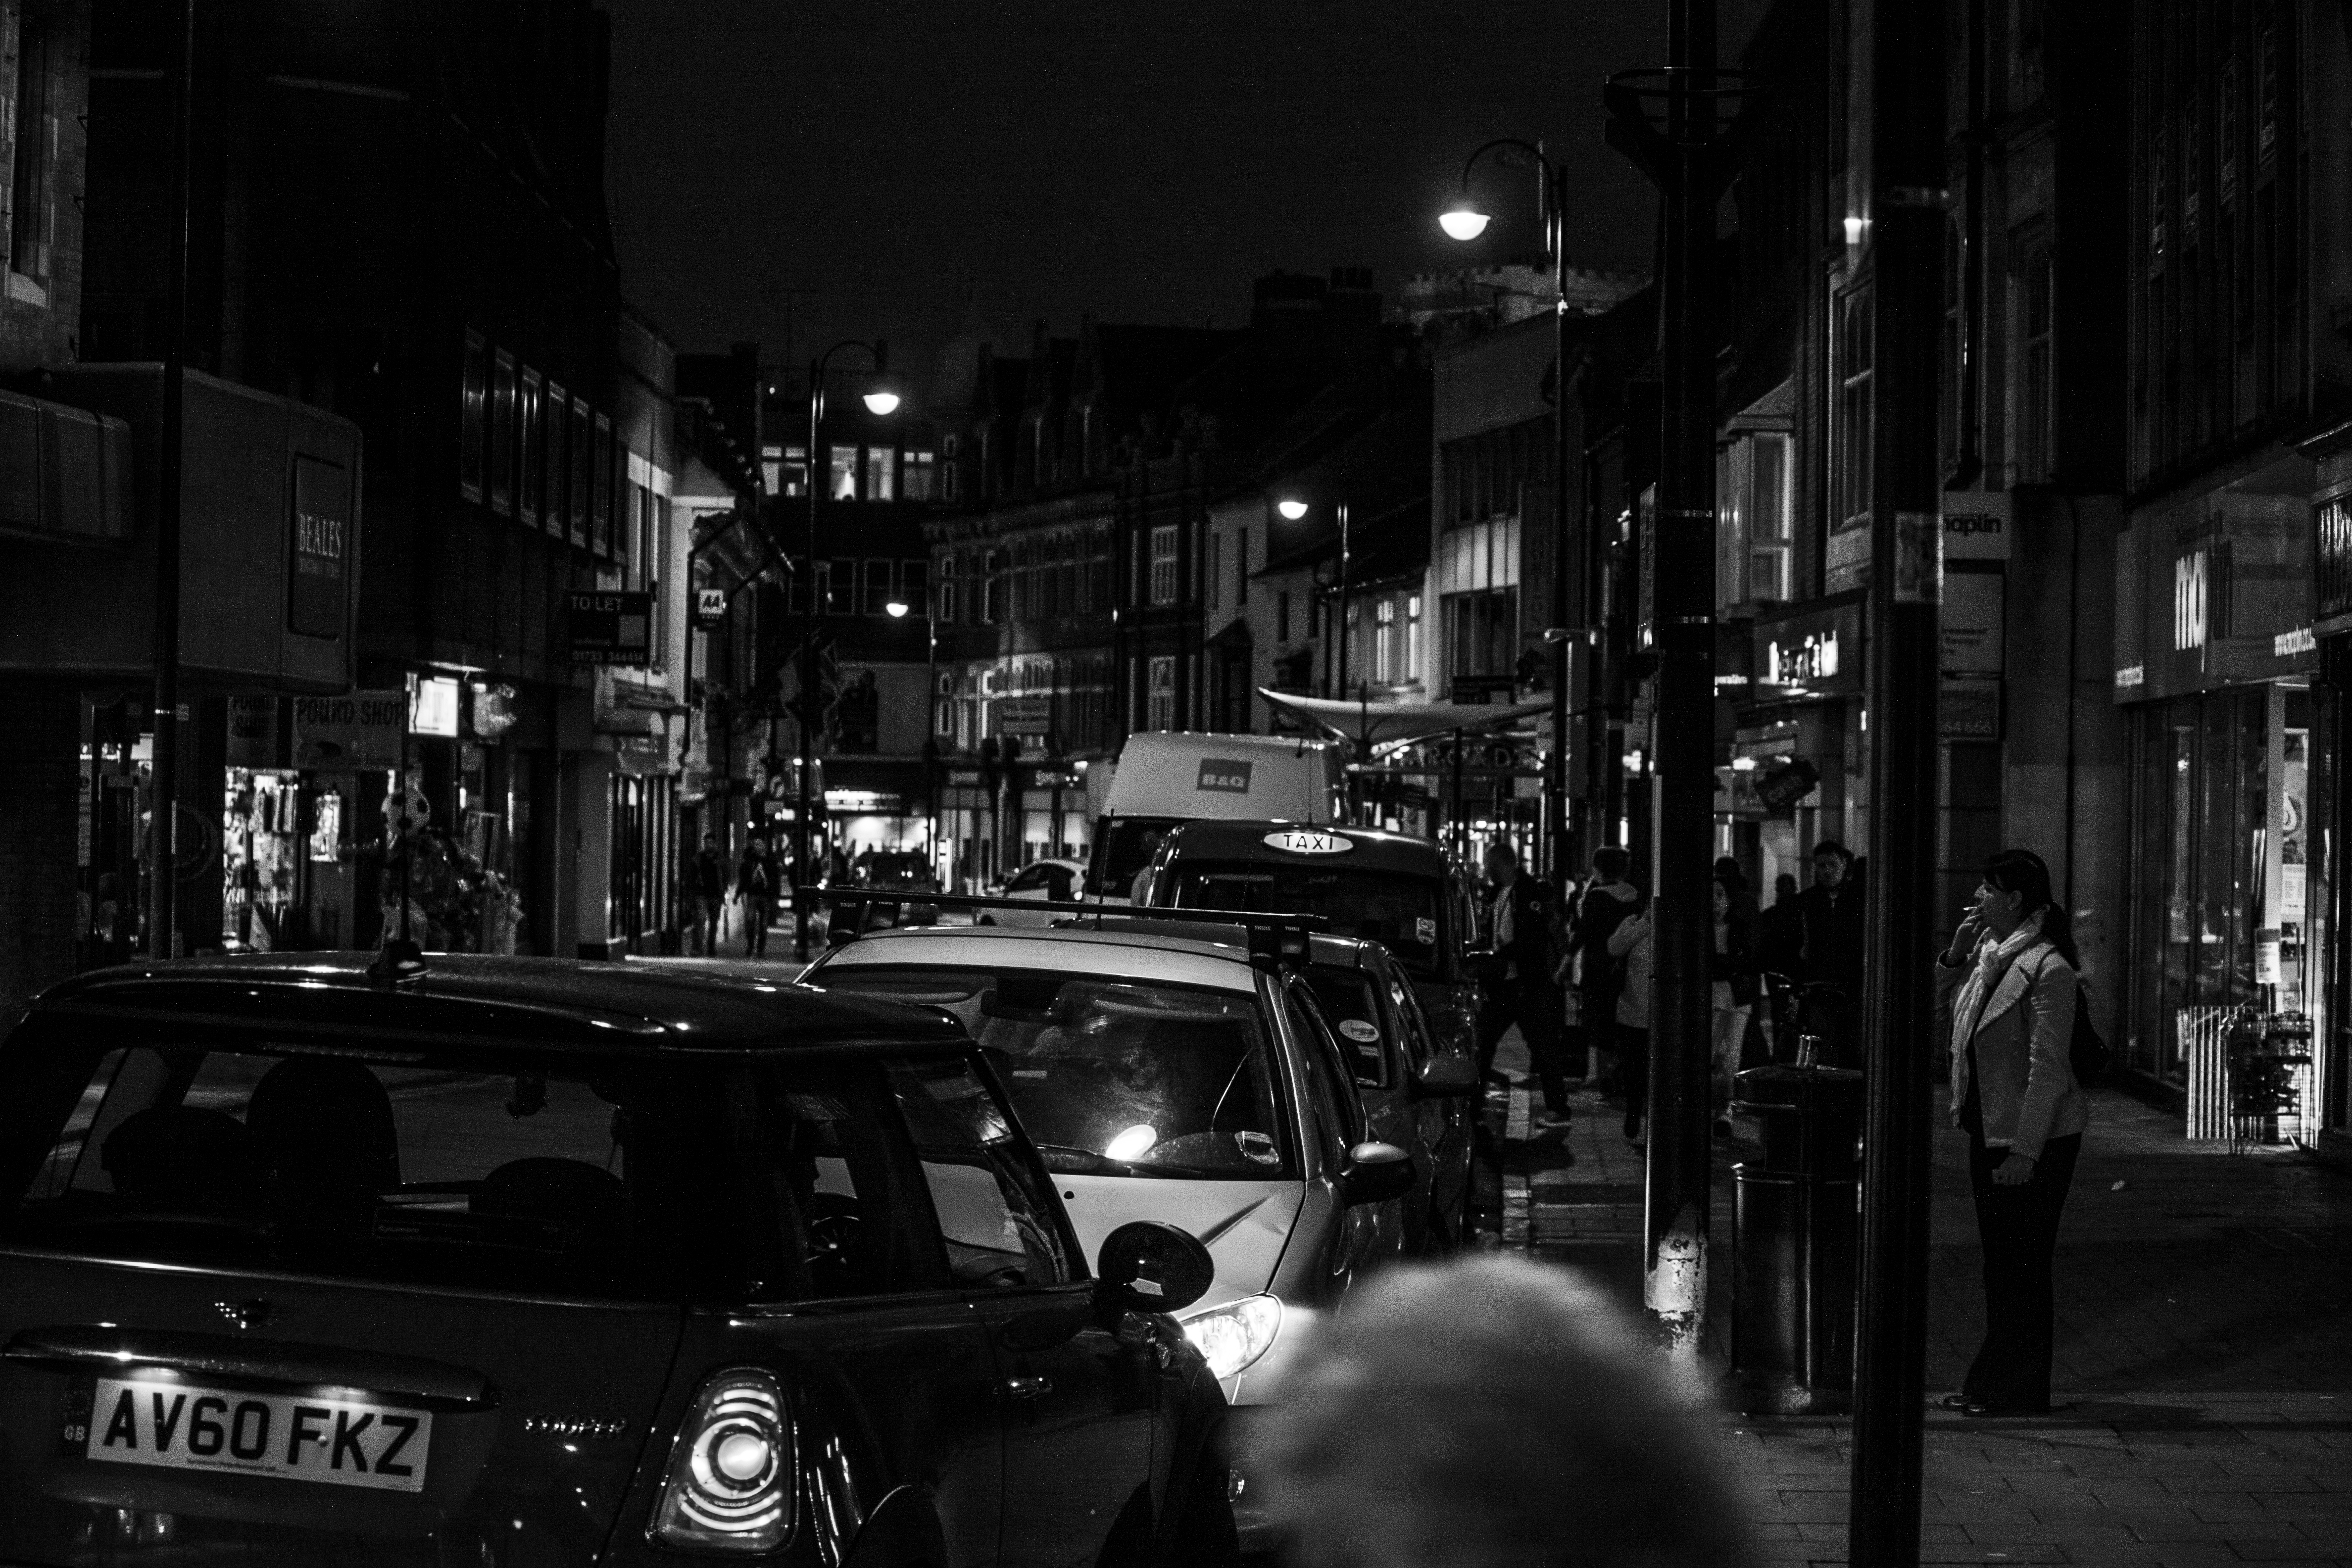
black and white, road, street, night, vehicle, darkness, black, monochrome, lighting, uk, infrastructure, peterborough, monochrome photography, film noir